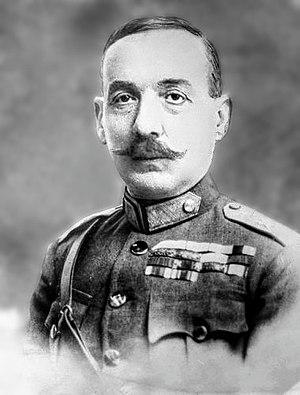
Cet article est une liste des Présidents de la République hellénique. Avant le 1ᵉʳ juin 1973, la Grèce a été à plusieurs reprises une monarchie.
Theódoros Pángalos est un général grec, né en 1878 et décédé en 1952. Il établit une dictature en 1925 et 1926.